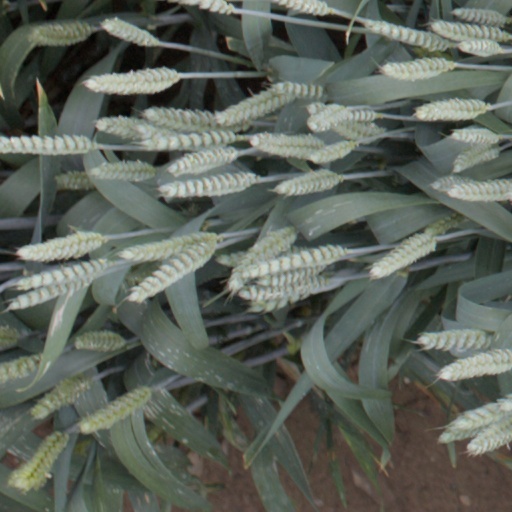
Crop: wheat